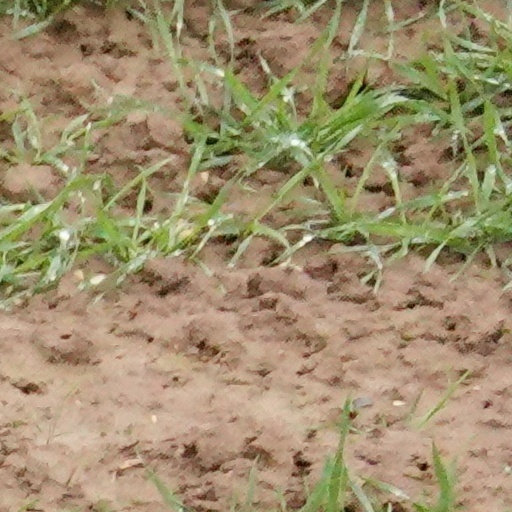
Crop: wheat